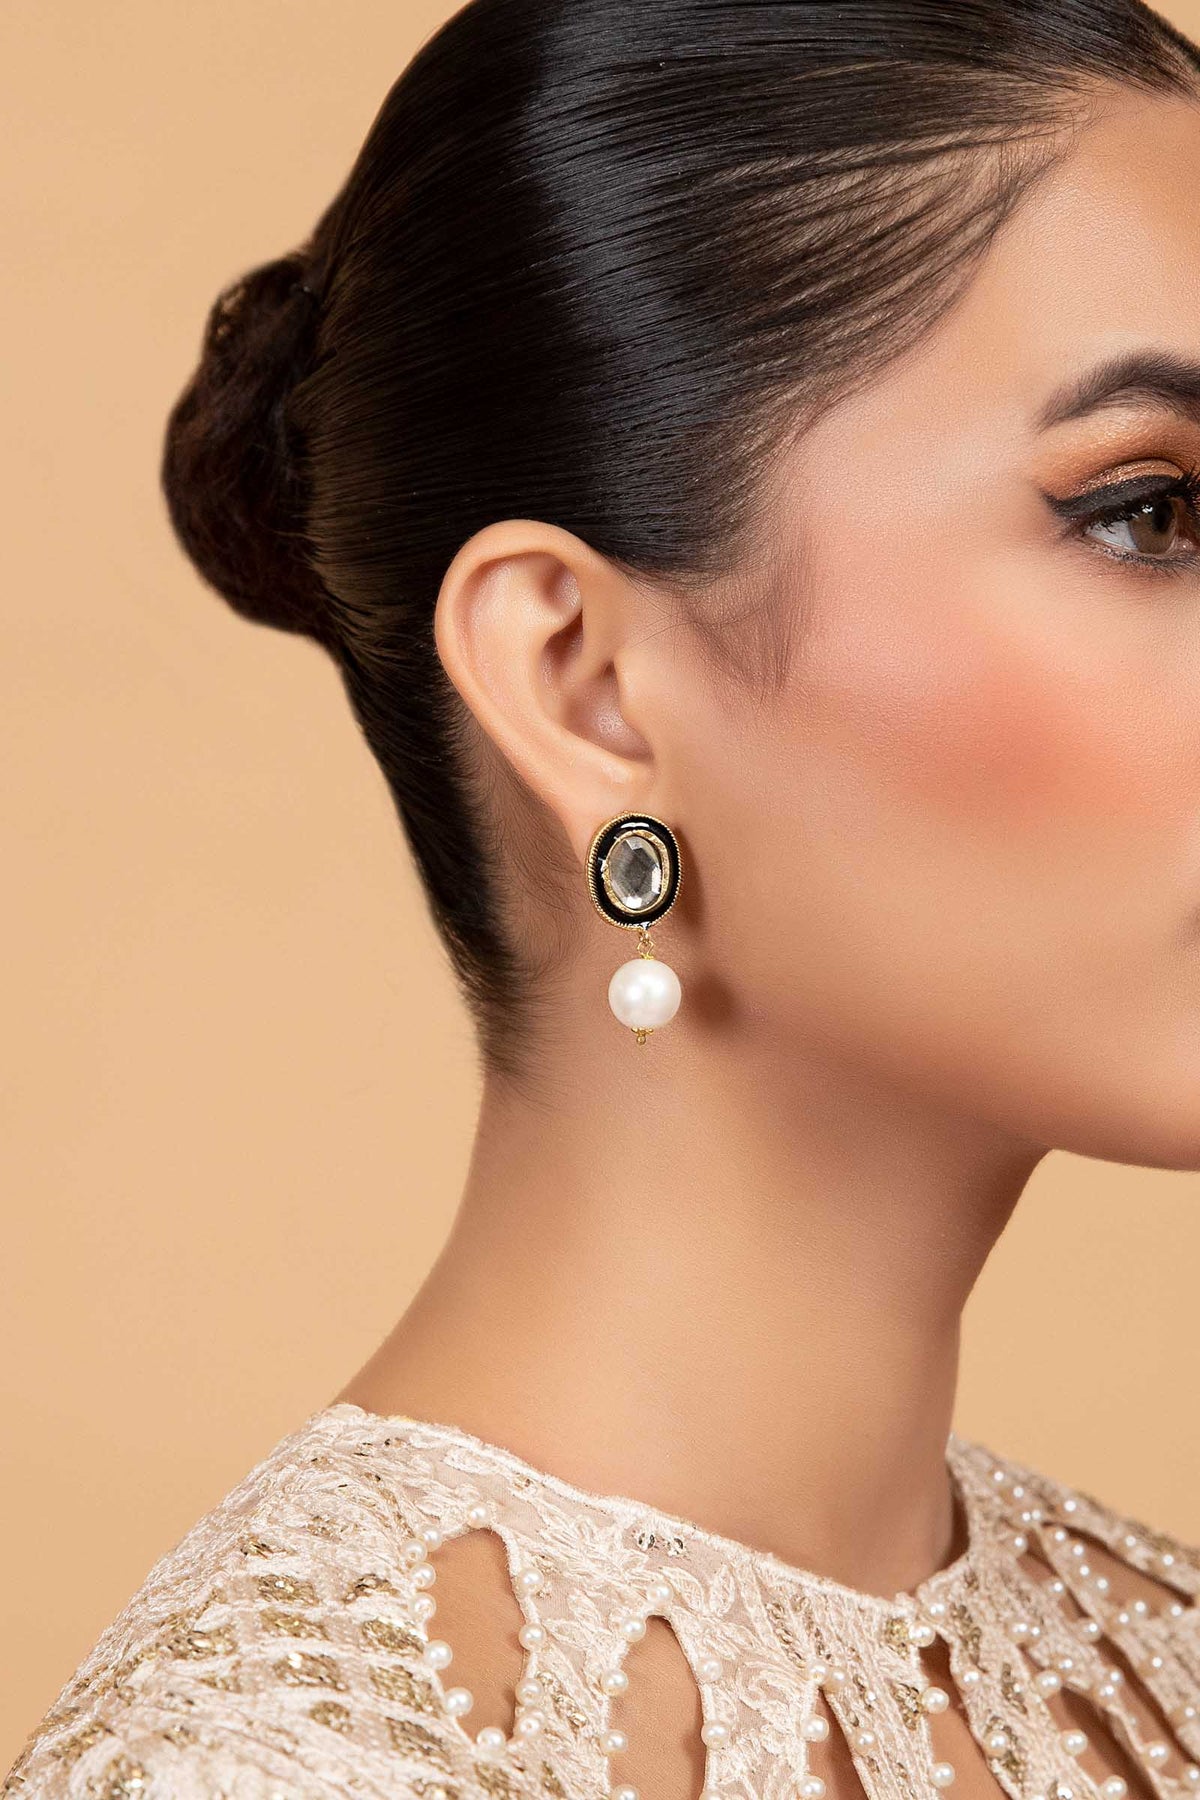
black karigar earring